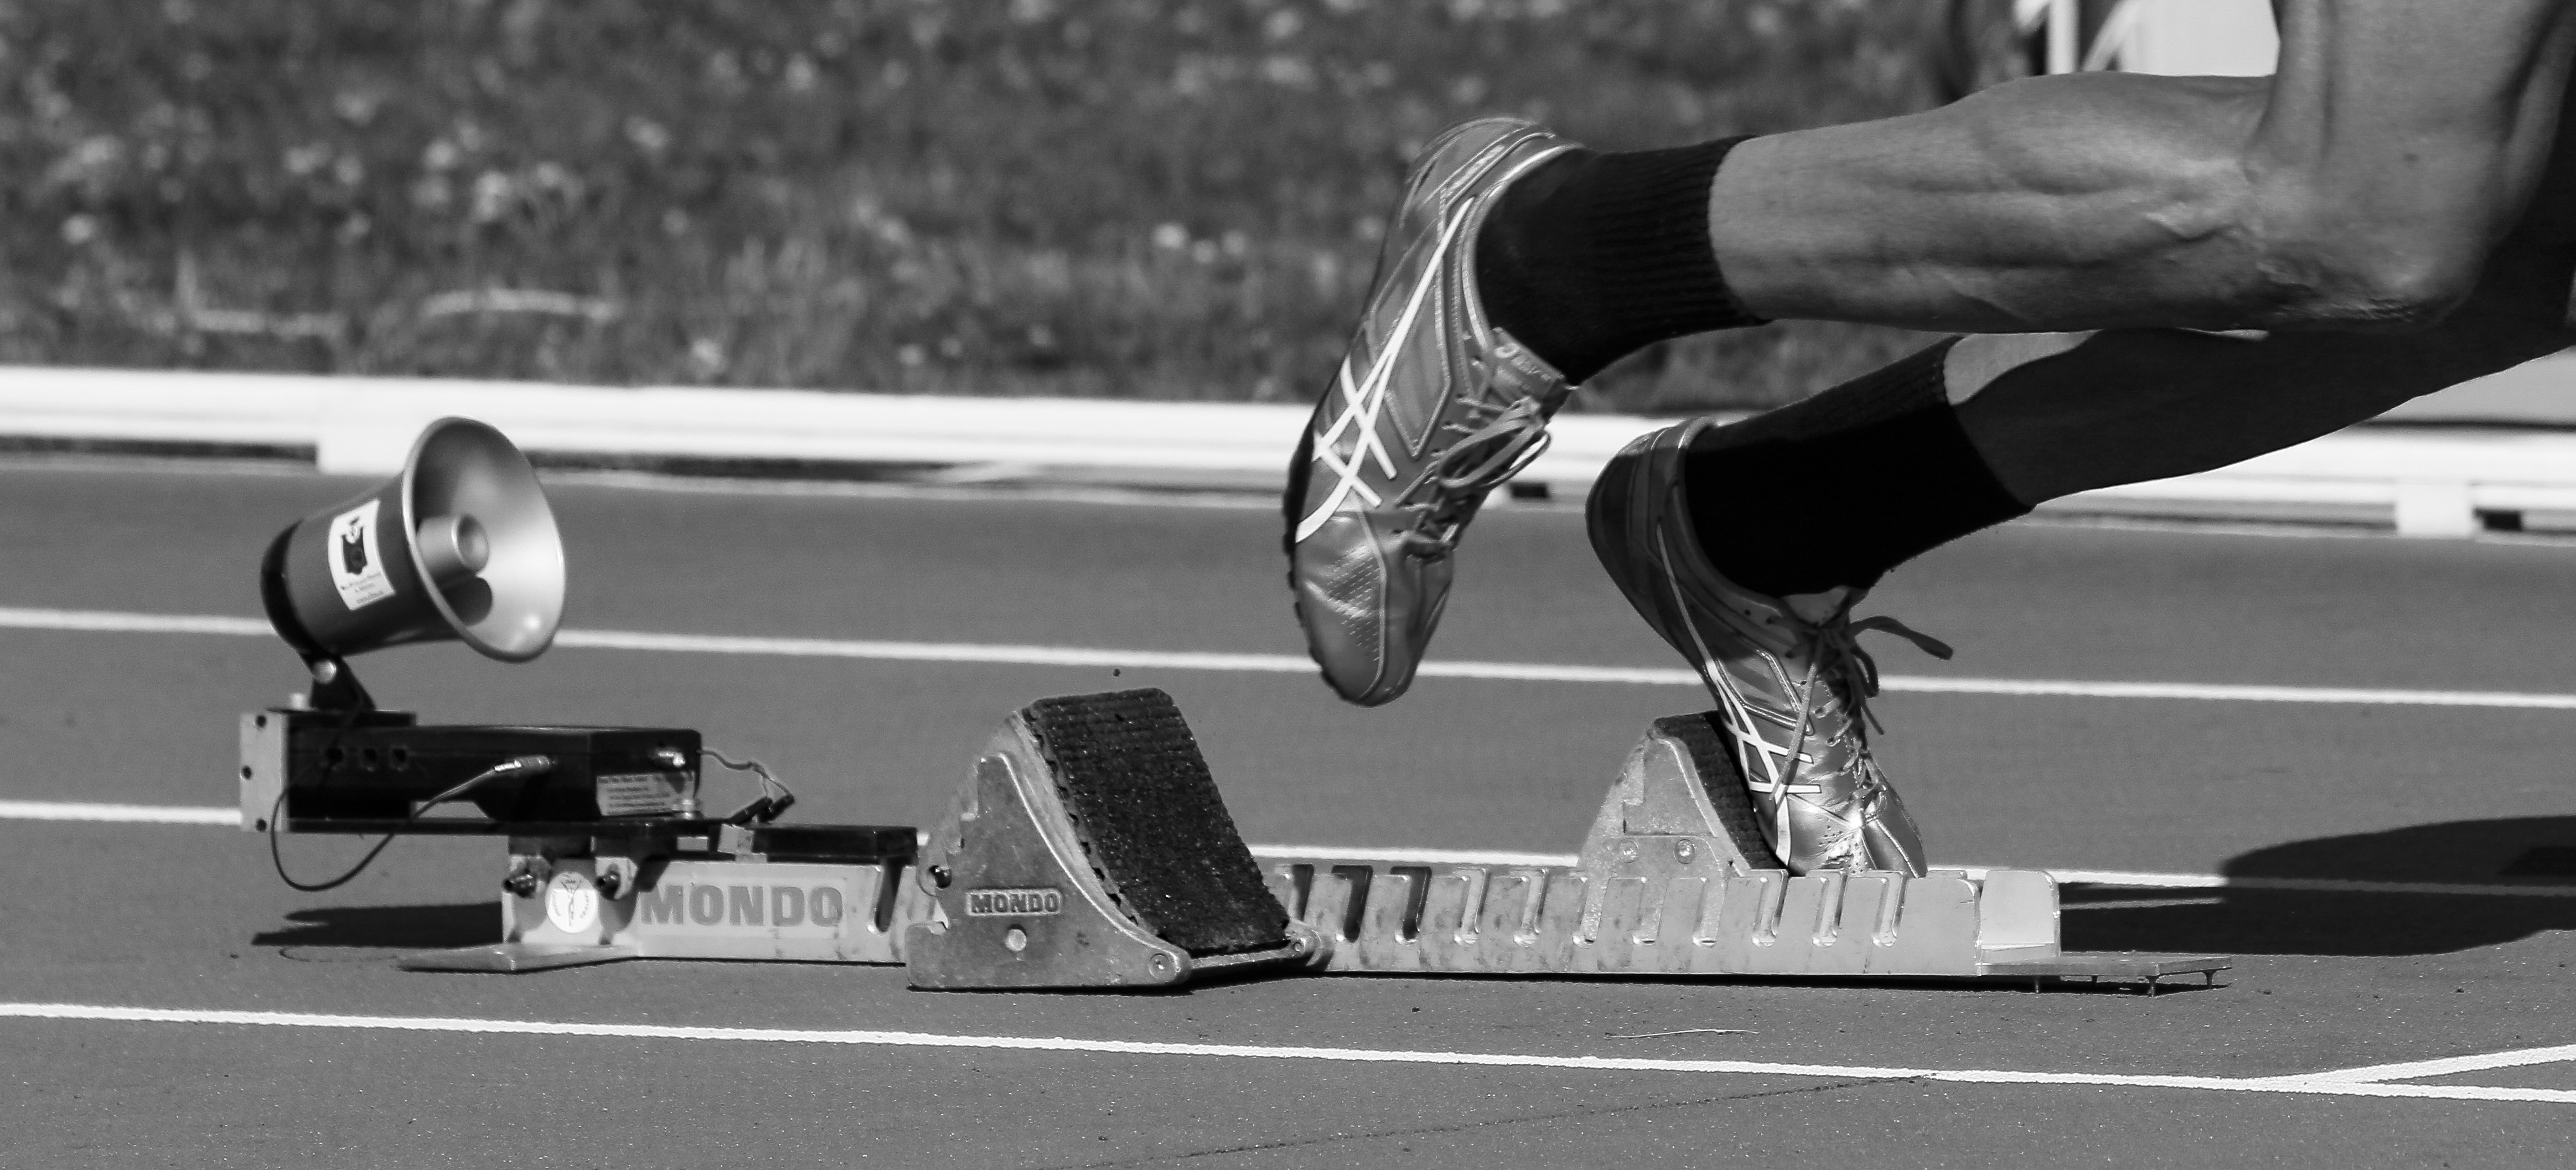
black and white, track, sport, skateboard, skateboarding, athletic, exercise, monochrome, speed, arm, stadium, sports equipment, longboard, competition, sports, racing, corridor, elite, strong, athlete, athletics, harrows, monochrome photography, skateboarding equipment and supplies, freestyle bmx, physical fitness, longboarding, 100 meters, olimpico